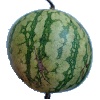
Label: watermelon